Steamboat

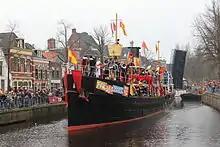
Pakjesboot 12 arrives in The Netherlands.

After the Clyde, the Thames estuary was the main growth area for steamboats, starting with the "Margery" and the "Thames" in 1815, which were both brought down from the Clyde. Until the arrival of railways from 1838 onwards, steamers steadily took over the role of the many sail and rowed ferries, with at least 80 ferries by 1830 with routes from London to Gravesend and Margate, and upstream to Richmond. By 1835, the Diamond Steam Packet Company, one of several popular companies, reported that it had carried over 250,000 passengers in the year.